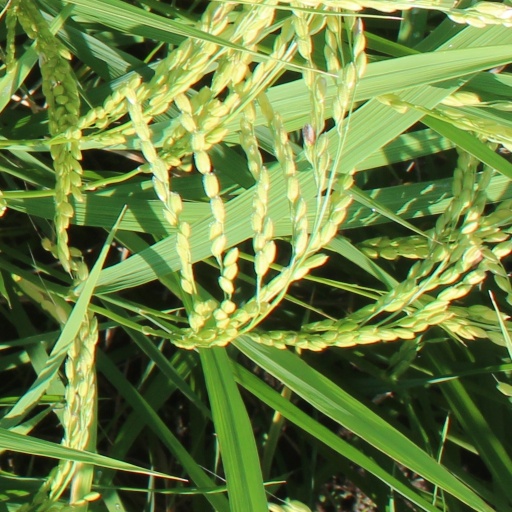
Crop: rice